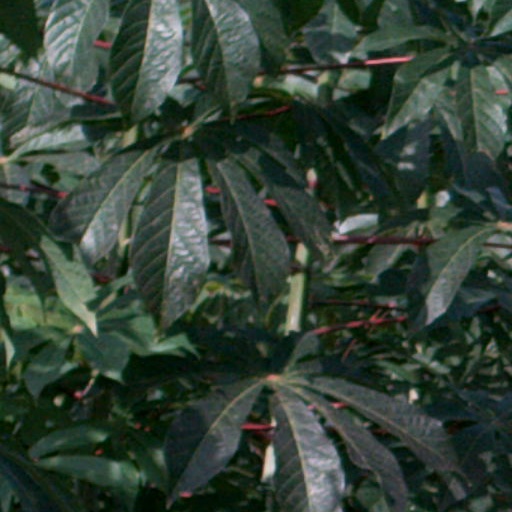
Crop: cassava